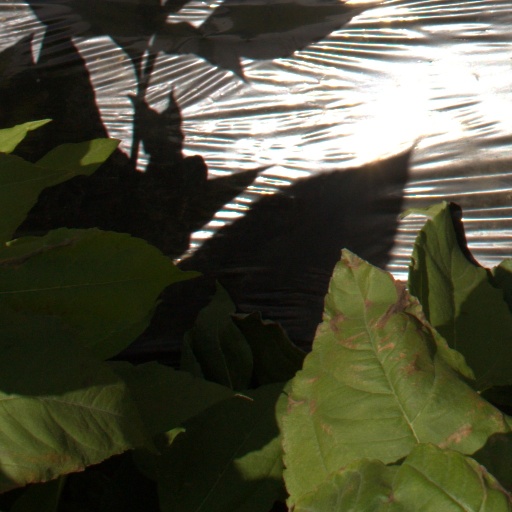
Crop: Jerusalem artichoke